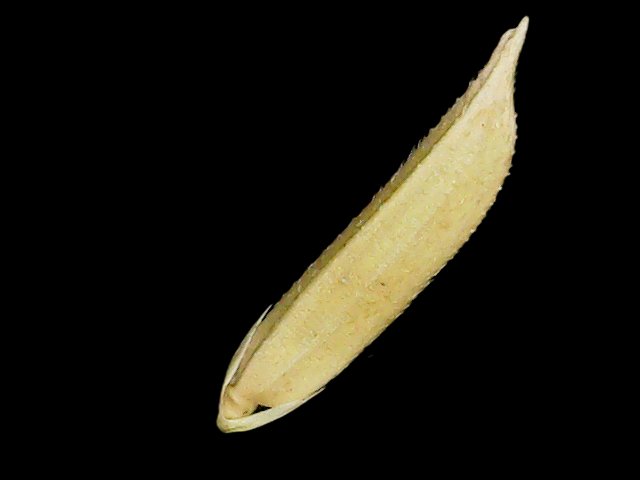
Rice variety: Binadhan25